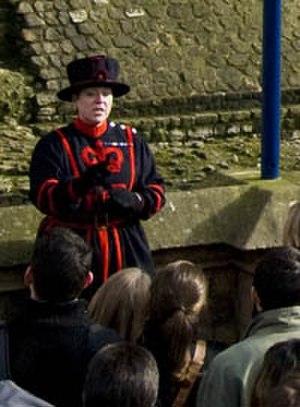
Moira Cameron est la première femme Yeomen Warders, c'est-à-dire gardienne de la Tour de Londres, depuis un demi-millénaire. En effet, cette écossaise, native de la région d'Argyll a remporté au détriment de cinq concurrents masculins cette charge très convoitée.